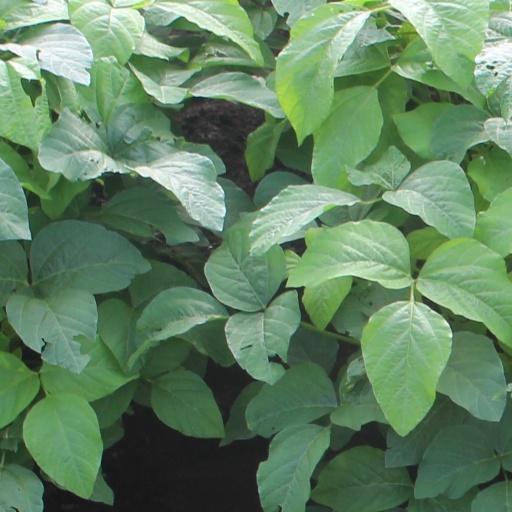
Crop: soybean